Flynnville Train

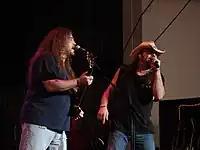
Brent and Brian Flynn at the PNC Bank Arts Center on July 15, 2007

The band was officially signed to Show Dog Nashville on June 21, 2006, after five years of playing local venues independently. Said Toby Keith regarding his signing of the band: "As soon as I got the CD I put it on and was hooked. Right then I knew I had to see if Flynnville Train were as good performing live as they are on the disc. They were more than I could have expected and I signed them on the spot. You will hear great things from this band." Their self-titled debut album was released on September 11, 2007. It produced two charting singles with "Last Good Time" and "Nowhere Than Somewhere", which reached No. 47 and No. 50 on the "Billboard" Hot Country Songs charts, respectively. A third single, "Tequila Sheila", failed to chart. A fourth single was released in 2009, intended to be the lead-off single to a new album, however, the single never charted and no album was released.